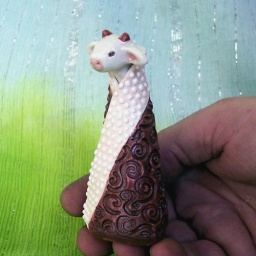
How now brown cow little jar by jillatay